Battle of Buna–Gona

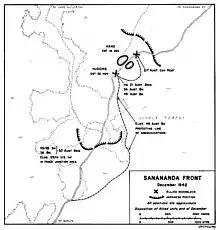
Sanananda front, December 1942.

The II/128th, advancing along the track from Ango, made contact with the Japanese defenders around midday on 21 November. Reconnoitring the flanks, the Americans plunged into a mire of swamp. The II/126th was released by 7th Division on the 22nd and linked up with the II/128th on the morning of the 23rd. An attack on the 24th was pressed by these Battalions against the flanks and front of the Triangle. It was to be supported by artillery and aerial bombing but the latter did not eventuate. An Allied fighter strafed the force headquarters. The right flank emerged from the swamp and moved about across open kunai before being caught exposed and came under heavy fire. The left and centre fared little better and no gain was made.